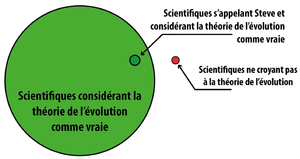
Le projet Steve est une liste de scientifiques portant le prénom Stephen ou Steven et soutenant la théorie de l'évolution. Il fut créé par le National Center for Science Education comme une « parodie de la longue tradition créationniste consistant à amasser des noms de scientifiques doutant de l'évolution » comme Answers in Genesis ou A Scientific Dissent From Darwinism. Le projet Steve se moque de ces efforts en montrant que le nombre de « Steve » croyant en la théorie de l'évolution dépasse toutes les listes de scientifiques doutant de la théorie. Le projet précise néanmoins que: « Nous ne voulons pas induire le public en erreur en laissant penser que les questions scientifiques sont décidées par qui a la plus longue liste de scientifiques ». Le nom du projet est également un hommage à Stephen Jay Gould.